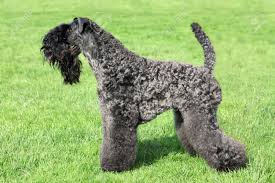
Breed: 229-n000087-Kerry_blue_terrier